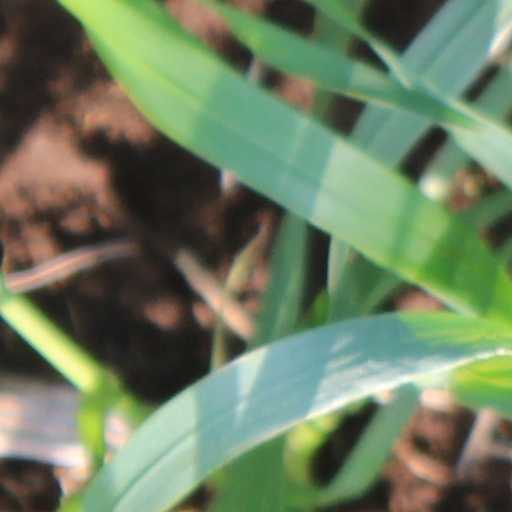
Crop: wheat